Pocket park

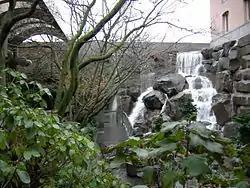
Waterfall Garden Park, Pioneer Square, Seattle, Washington

A pocket park (also known as a parkette, mini-park, vest-pocket park or vesty park) is a small park accessible to the general public. While the locations, elements, and uses of pocket parks vary considerably, the common defining characteristic of a pocket park is its small size. Typically, a pocket park occupies one to three municipal lots and is smaller than in size.